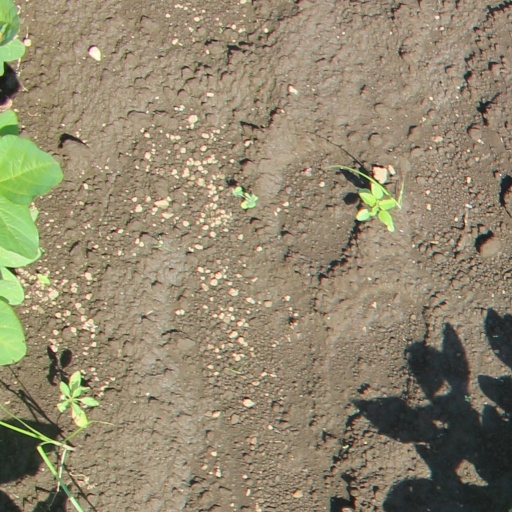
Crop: soybean